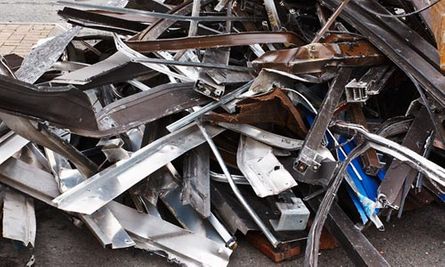
Label: trash